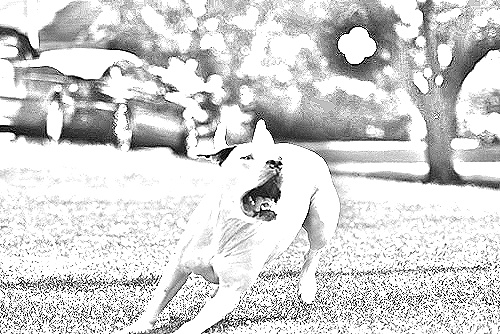
Portrait style: Sketch Portrait